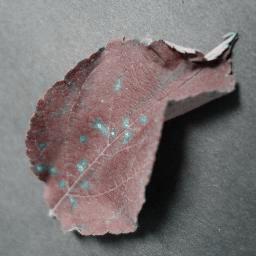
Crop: apple
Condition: cedar_rust